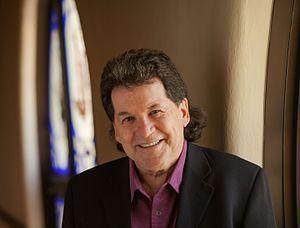
Reginald Wayne Bibby, né en 1943, est un sociologue, un religiologue et un essayiste canadien. Il est un spécialiste sur l'évolution des tendances religieuses au Canada.